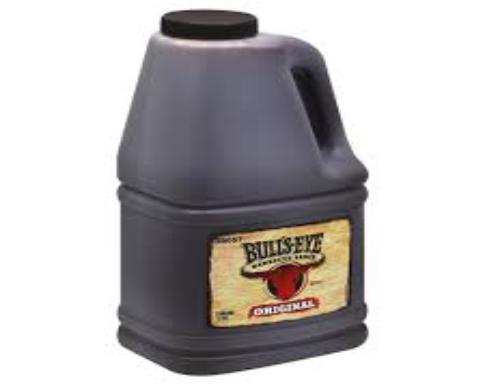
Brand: Bulls-Eye Barbecue
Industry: Food